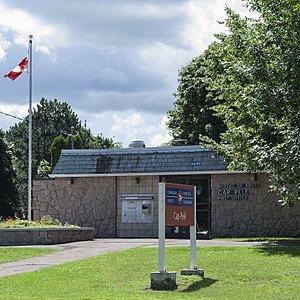
Cap-Pelé est un village du comté de Westmorland, situé au sud-est du Nouveau-Brunswick au Canada.